Water skiing

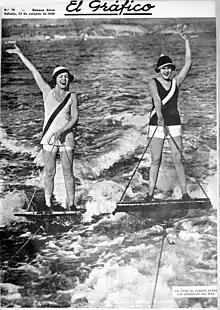
Two women aquaplaning at the sea in Argentina, on the cover of the local magazine El Gráfico published on 23 October 1920. Aquaplaning was superseded by the development of water skiing.

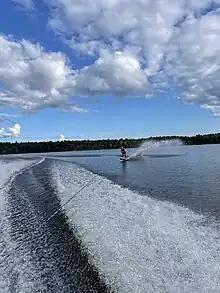
A man waterskiing on one ski (slalom style)

Water skiing was invented in 1922 when Ralph Samuelson used a pair of boards as skis and a clothesline as a towrope on Lake Pepin in Lake City, Minnesota. Samuelson experimented with different positions on the skis for several days until 2 July 1923. Samuelson discovered that leaning backwards in the water with ski tips up and poking out of the water at the tip was the optimal method. His brother Ben towed him and they reached a speed of . Samuelson spent 15 years performing shows and teaching water skiing to people in the United States.